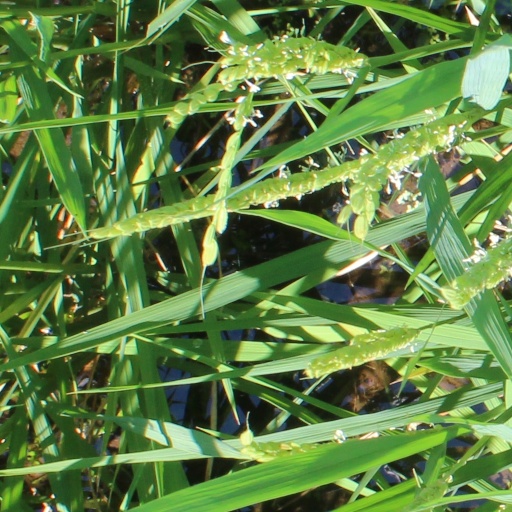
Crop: rice